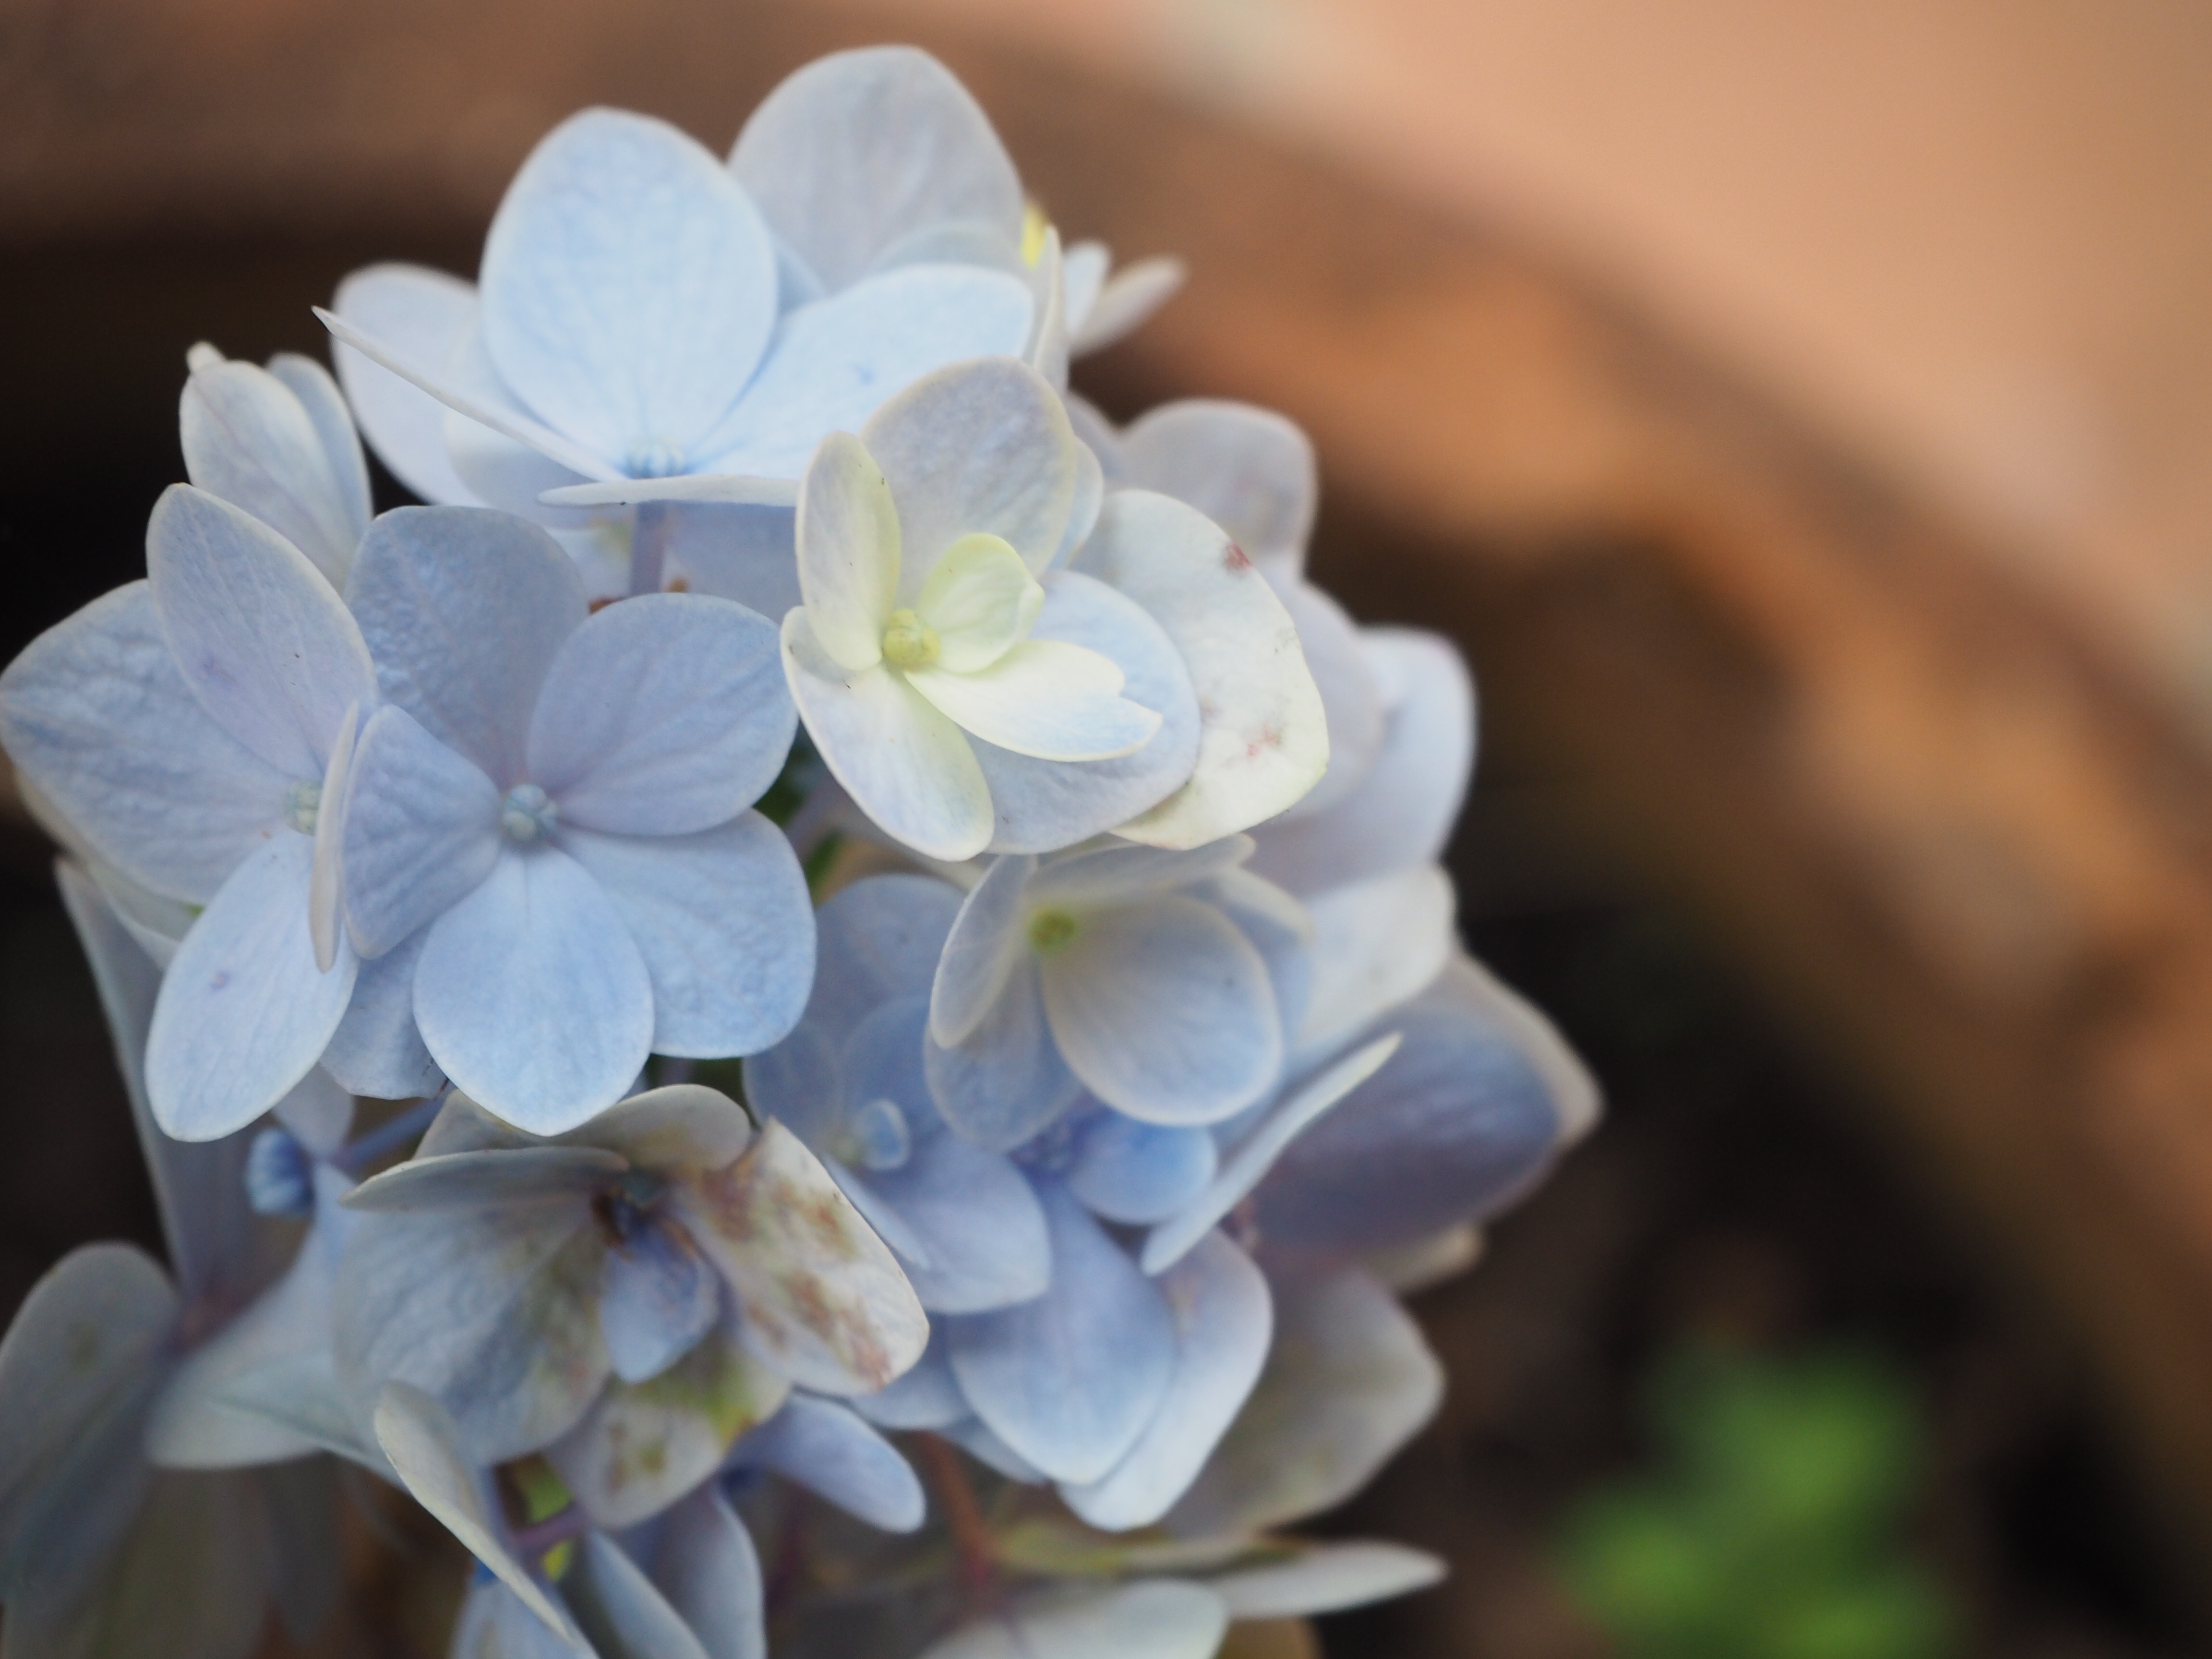
blue hydrangea, flower, blue, white, hydrangea, flowering plant, plant, flora, petal, hydrangeaceae, spring, cornales, floristry, cut flowers